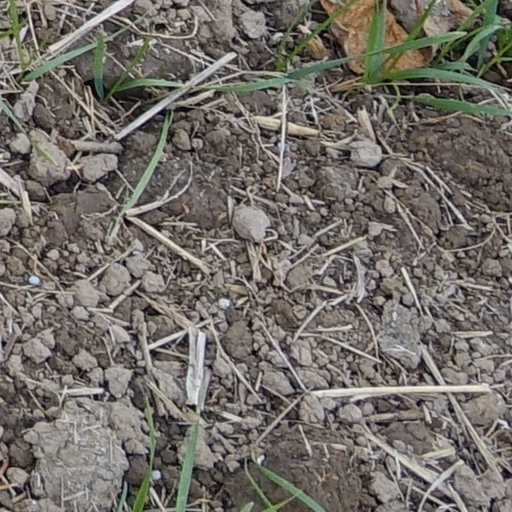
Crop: wheat